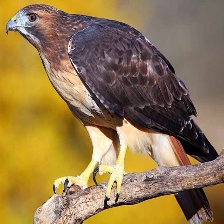
Species: RED TAILED HAWK
Scientific name: BUTEO JAMAICENSIS